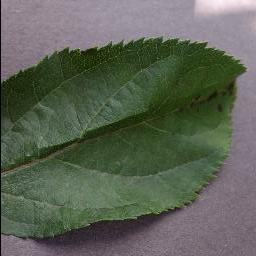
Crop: apple
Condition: scab